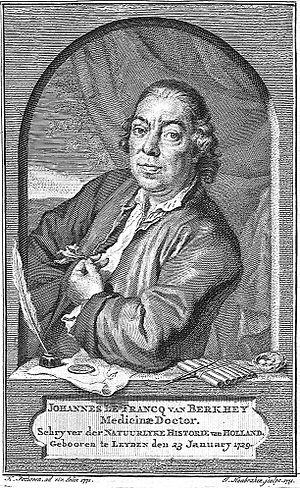
Johannes le Francq van Berkhey (1729-1812) naturaliste néerlandais, poète et peintre